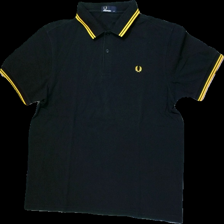
View: front
Type: T-shirt
Category: Men
Brand: Fred Perry
Colors: Black, Yellow
Material: 100% Cotton
Pattern: Logo print
Cut: Regular
Size: XL
Price range: 50-100
Recommended usage: Reuse
Description: Black t-shirt with collar and yellow details